Arén Formation

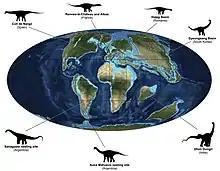
Paleogeography of the Maastrichtian and distribution of titanosaur nesting sites

Dinosaur eggs ("Megaloolithus baghensis", "Sankofa pyrenaica"), sauropod tracks, unnamed sauropod remains, theropod tracks, euornithopod tracks, and an unnamed iguanodont remains present in Lérida Province.